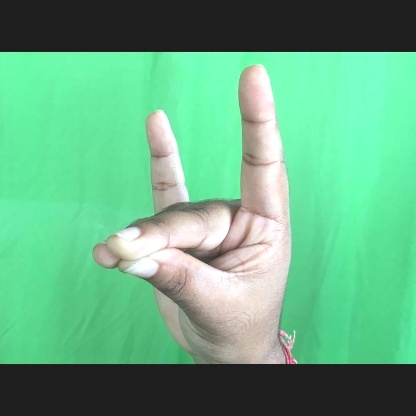
Mudra: Simhamukham